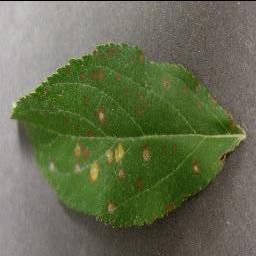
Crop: apple
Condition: cedar_rust